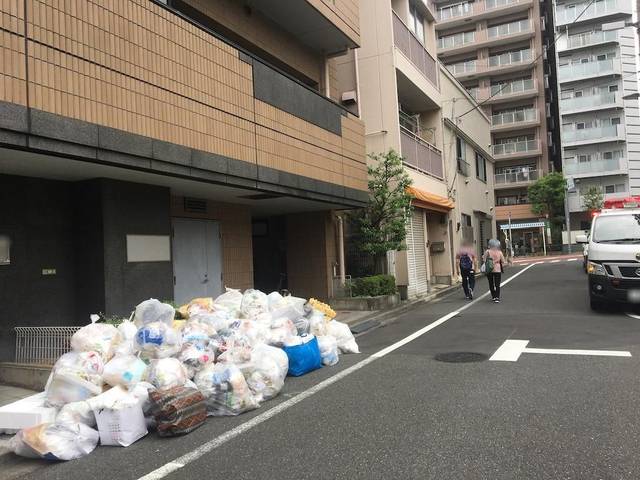
Region: Japan
Coordinates: 35.732, 139.758